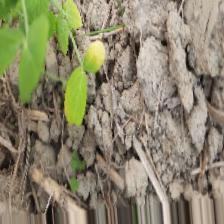
Label: Ascochyta blight